San Francisco cable car system

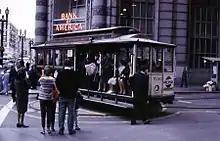
A cable car being turned around at the end of the line, August 1964

In 1947, Mayor Roger Lapham proposed the closure of the two municipally owned lines. In response, a joint meeting of 27 women's civic groups, led by Friedel Klussmann, formed the "Citizens' Committee to Save the Cable Cars". In a famous battle of wills, the citizens' committee eventually forced a referendum on an amendment to the city charter, compelling the city to continue operating the Powell Street lines. This passed overwhelmingly, by 166,989 votes to 51,457. Klussman led another campaign in 1948 to have the city acquire Cal Cable, but the referendum fell short of the required majority, with 58% in favor of acquisition; a second referendum in 1949, requiring a simple majority, passed and the city began negotiations with Cal Cable.